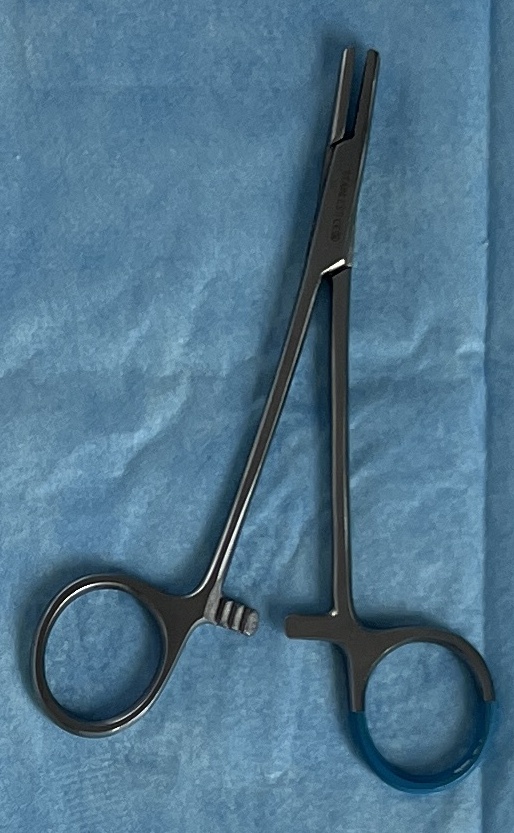
Hinged instrument state: open